Harris Academy

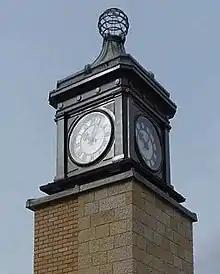

The new Harris Academy building was a £31 million project. The new Harris Academy building was completed in early 2016, and the move from Menzieshill High School was completed by August 2016. The new building was officially opened by Deputy First Minister John Swinney on 7 December 2016.